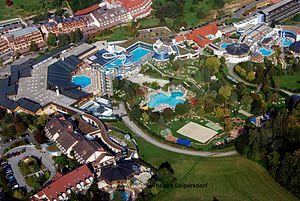
Loipersdorf bei Fürstenfeld est une commune autrichienne du district de Hartberg-Fürstenfeld en Styrie sud-orientale.